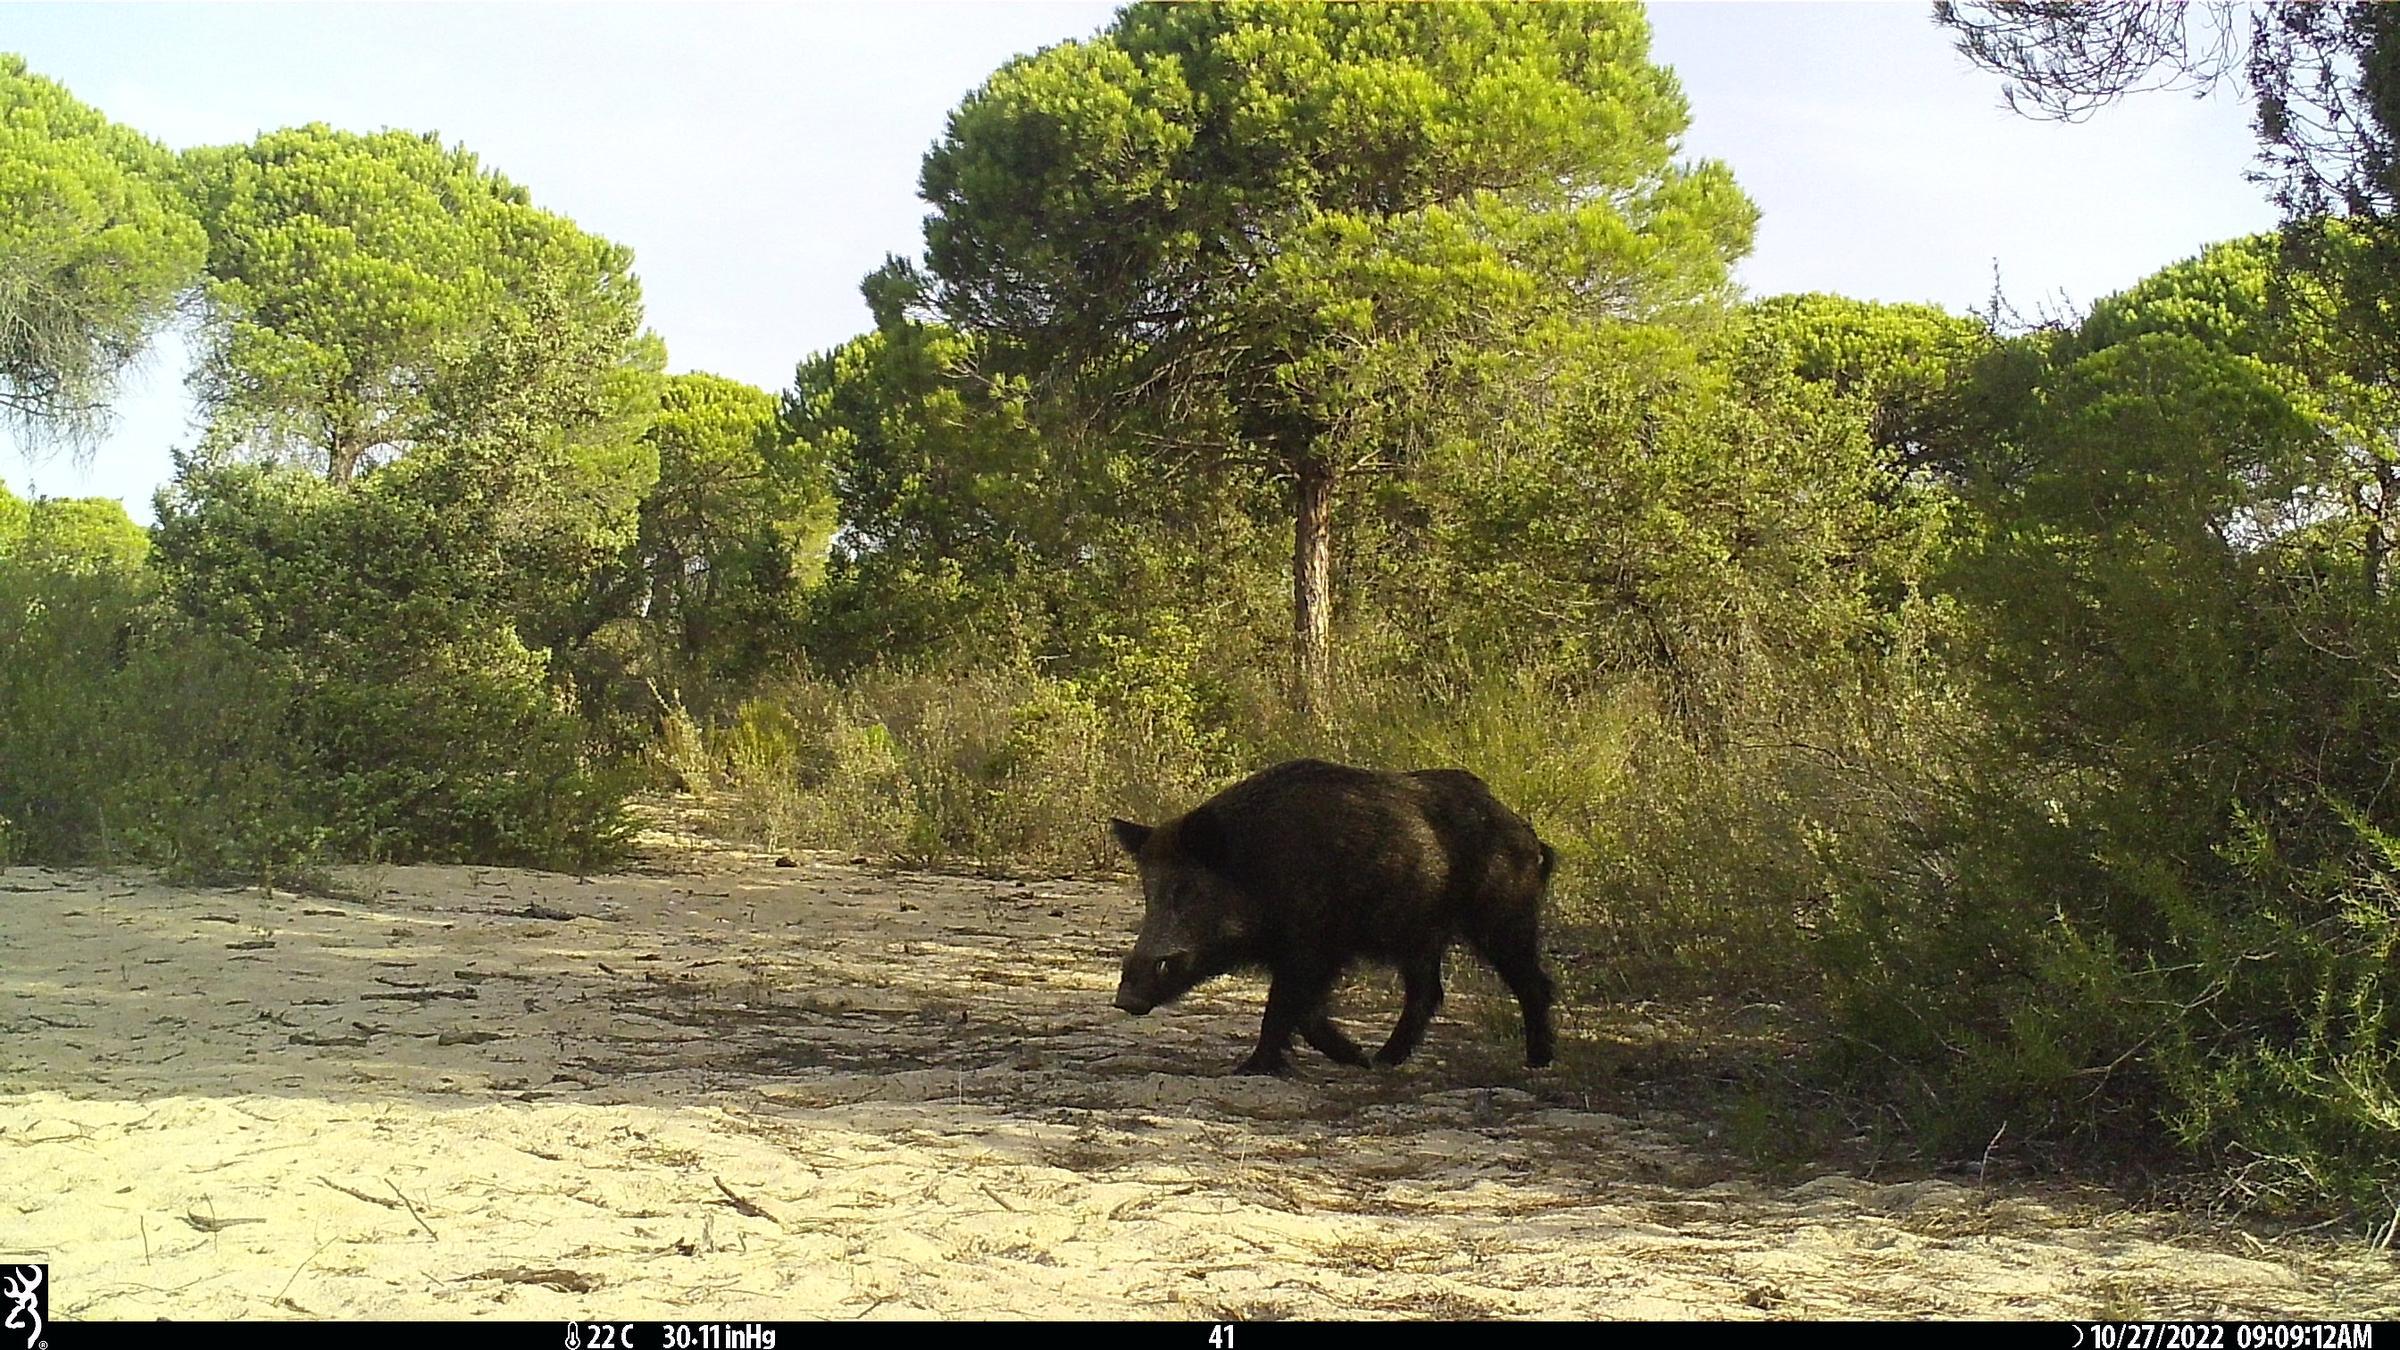
Species: Sus scrofa